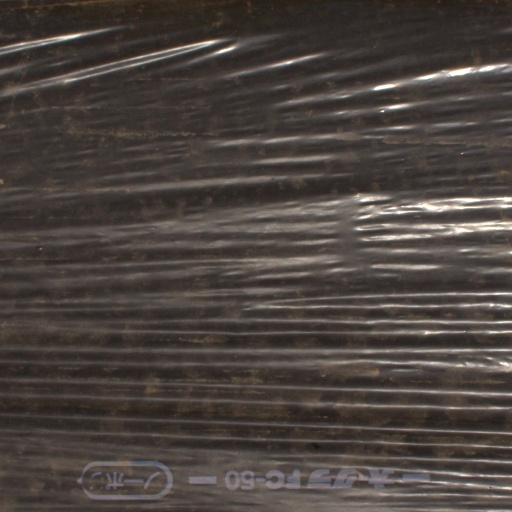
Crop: Jerusalem artichoke